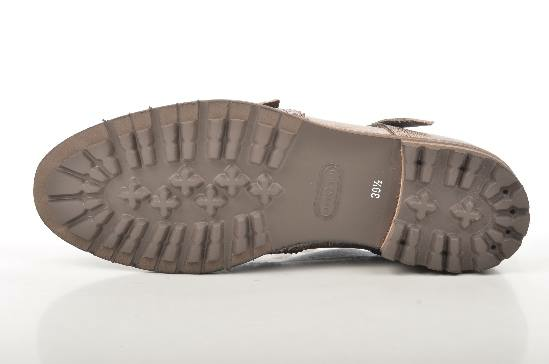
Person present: No